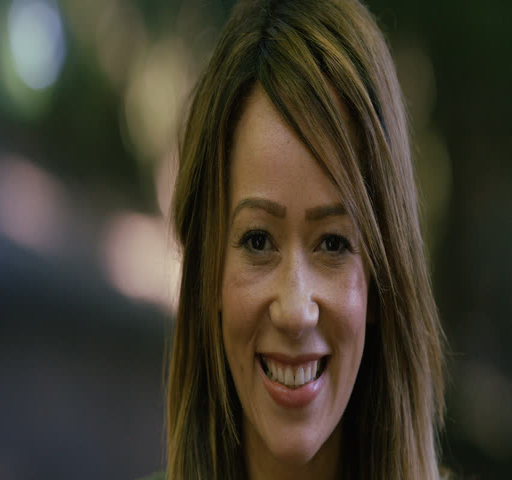
portrait of a beautiful mixed race woman looking to camera before smiling , in slow motion